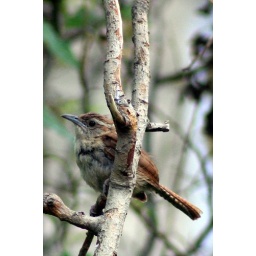
house wren in pussy willow tree